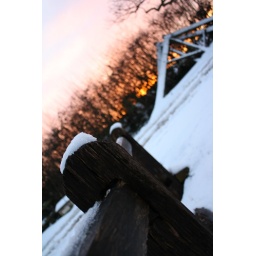
Tiny pointless fence in my garden, roof bits from the old house, sunset.